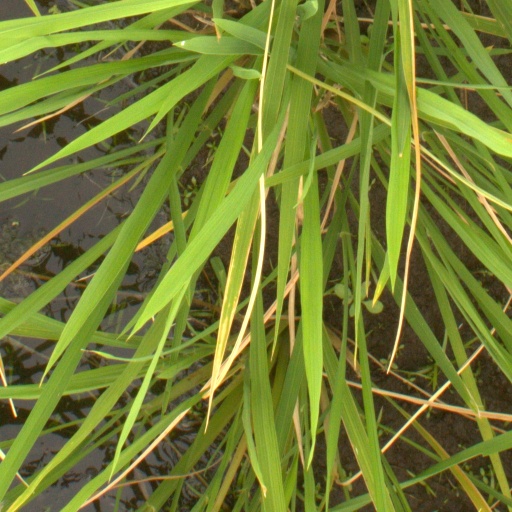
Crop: rice